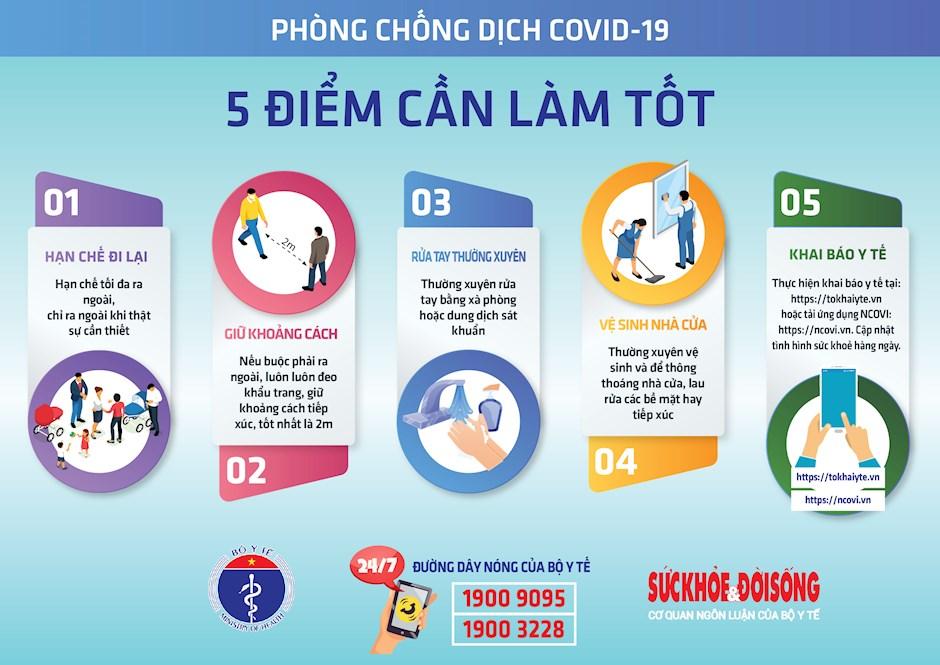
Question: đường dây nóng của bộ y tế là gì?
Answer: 19 009 095 hoặc 19 003 228